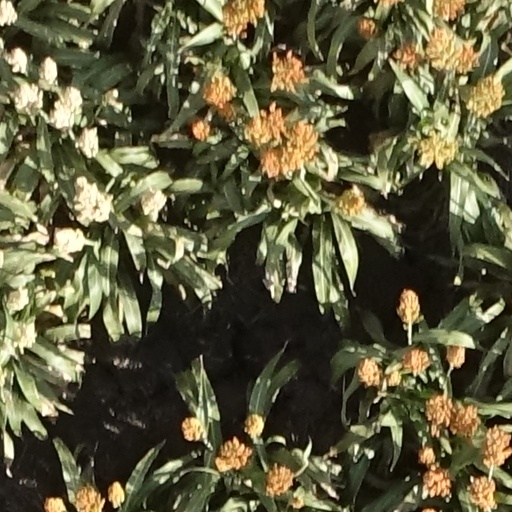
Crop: sorghum